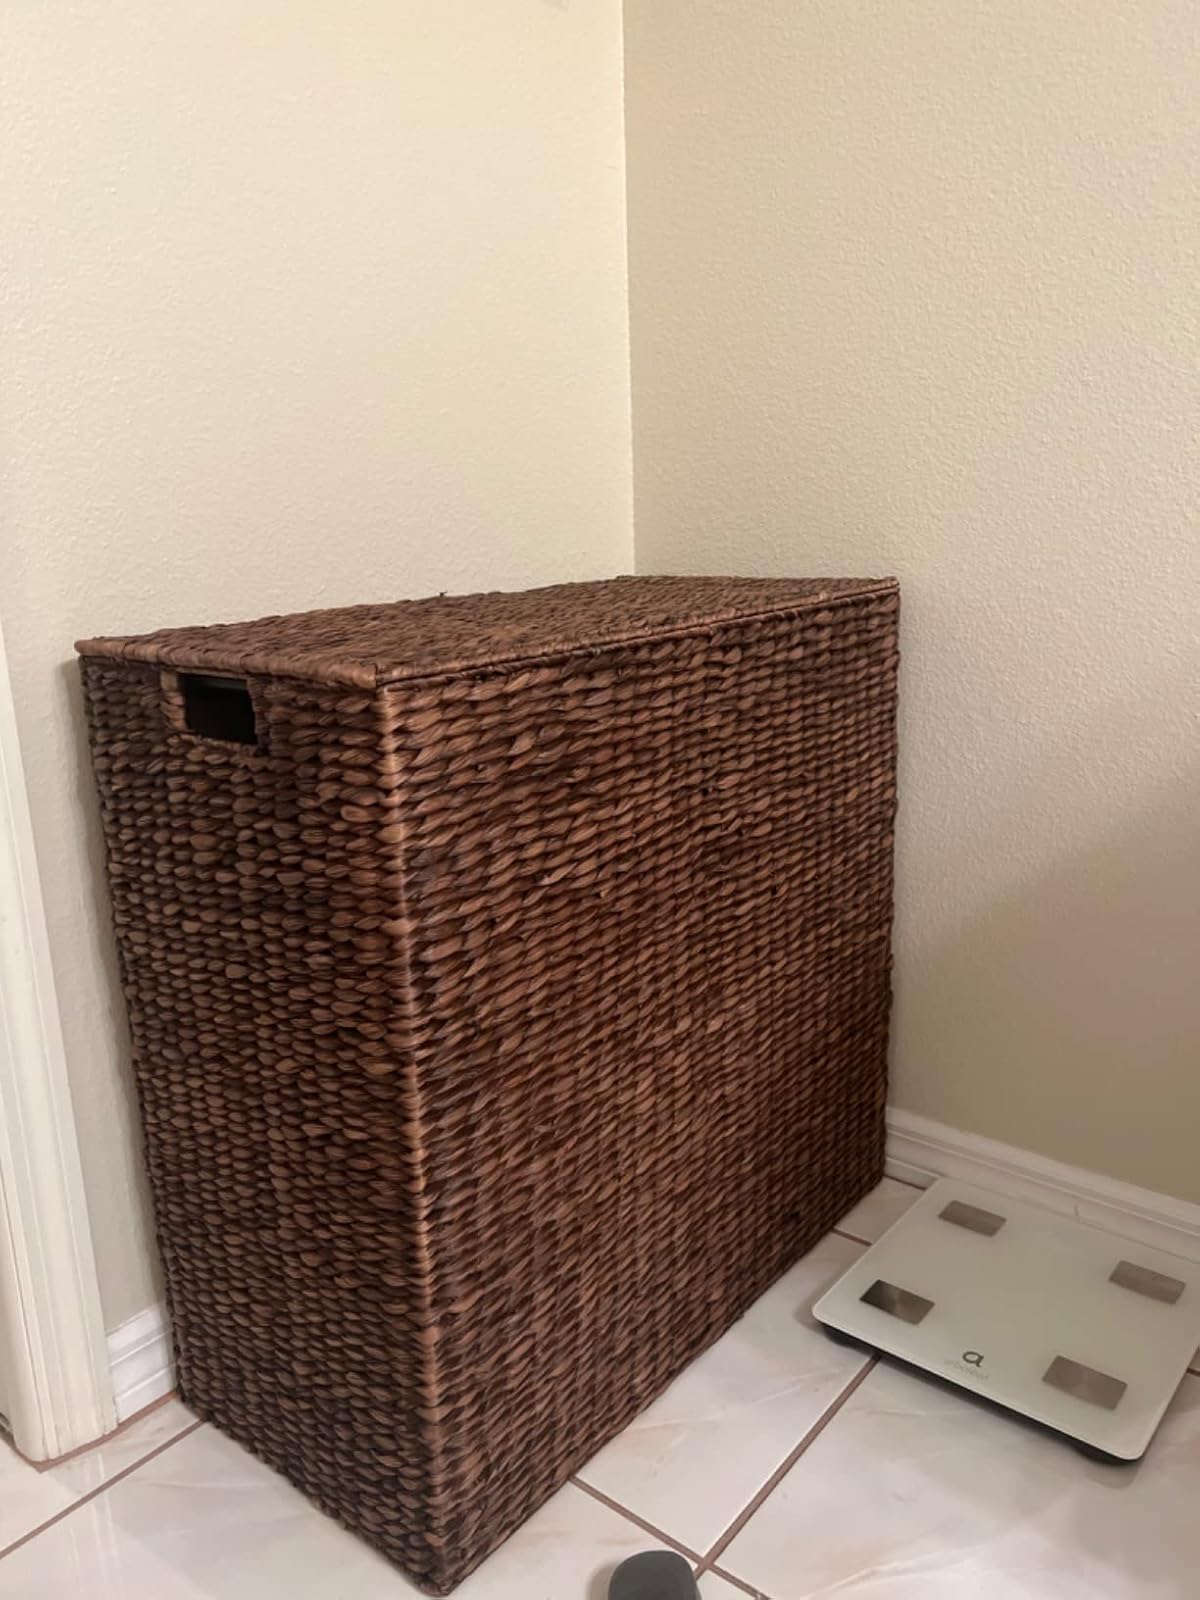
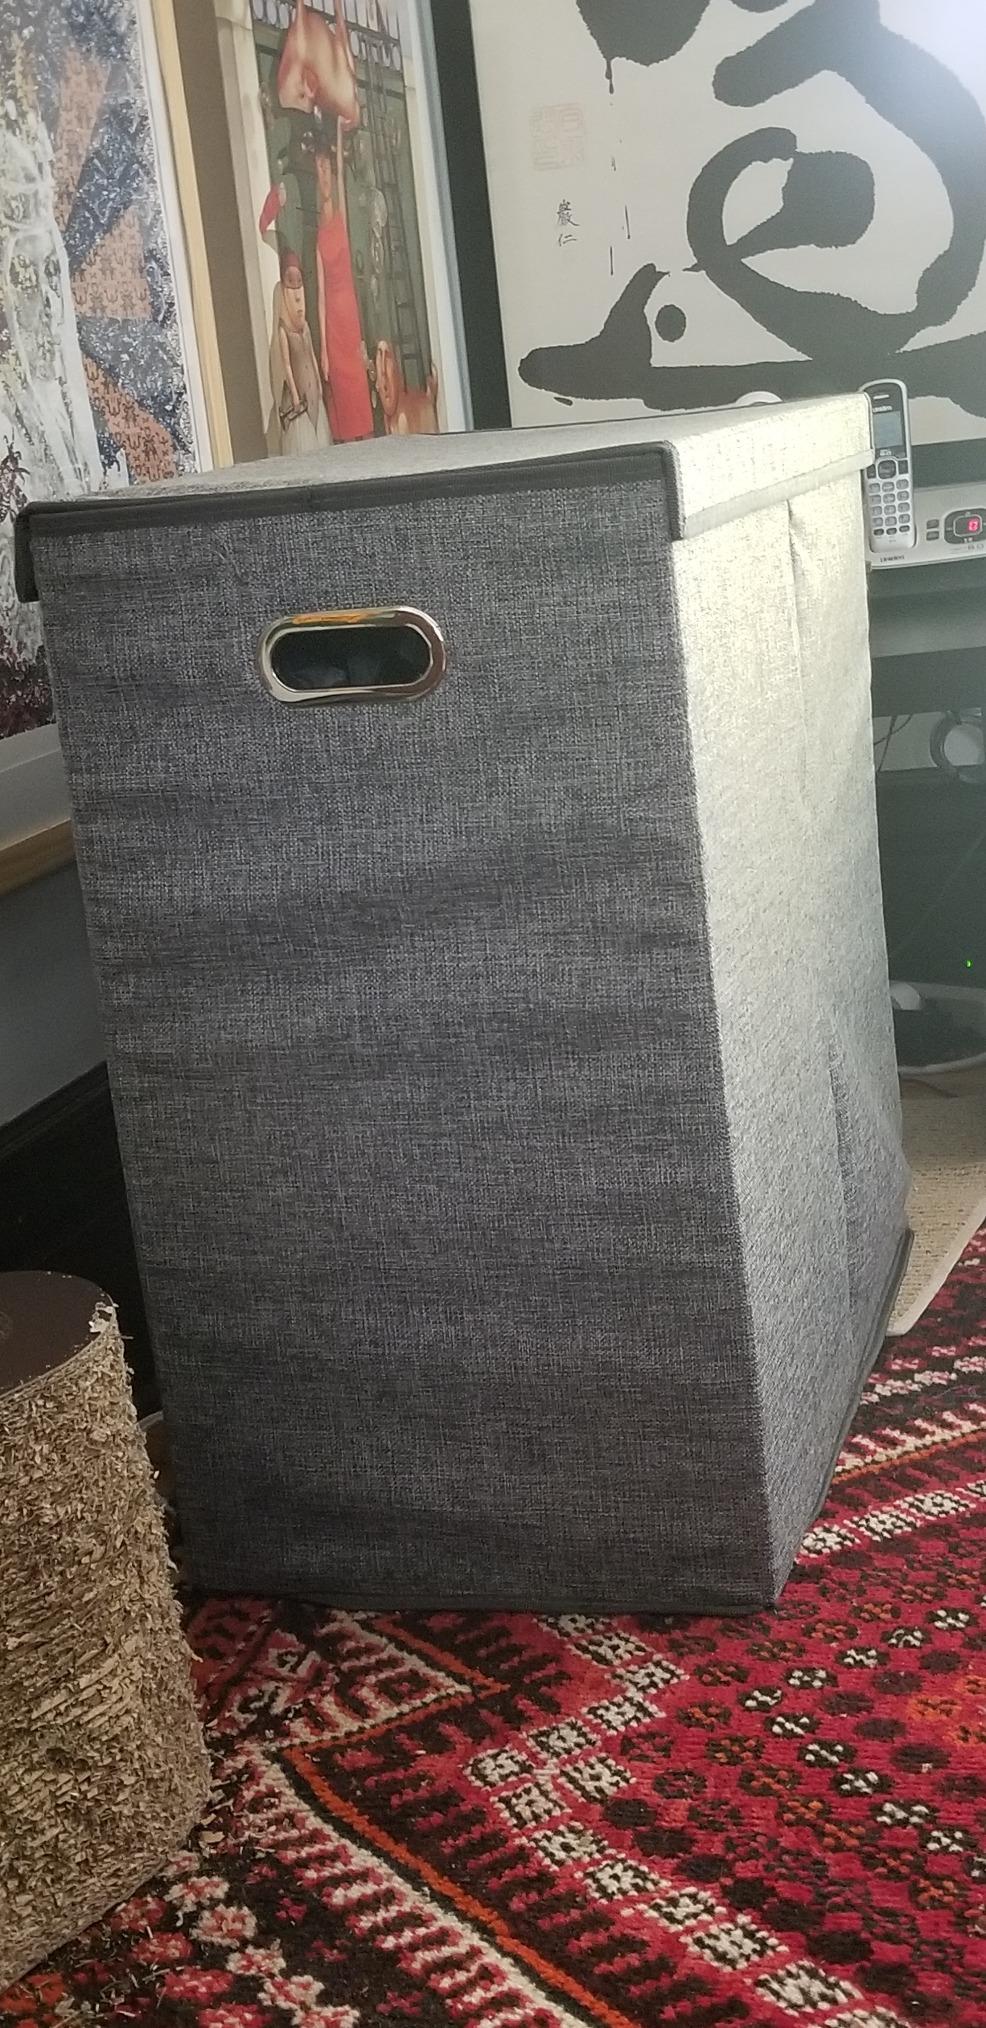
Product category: items_hamper
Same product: no